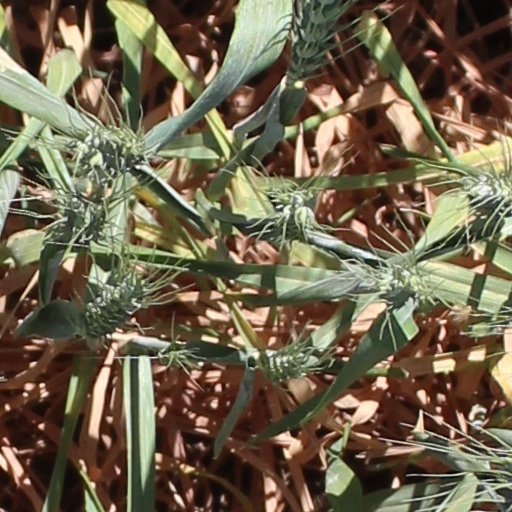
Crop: wheat